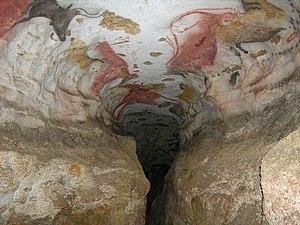
Grotte de Lascaux. Sites préhistoriques et grottes ornées de la vallée de la Vézère (France) Español: Sitios prehistóricos y cuevas con pinturas del valle del Vézère 日本語: ヴェゼール渓谷の先史時代史跡群と洞窟壁画群 中文: 韦泽尔峡谷洞穴群与史前遗迹
La grotte de Lascaux, située sur la commune de Montignac-Lascaux en Dordogne, dans la vallée de la Vézère, en France, est l'une des plus importantes grottes ornées du Paléolithique par le nombre et la qualité esthétique de ses œuvres. Elle est parfois surnommée « la chapelle Sixtine de l'art pariétal » ou « chapelle Sixtine du Périgordien » selon une expression attribuée à Henri Breuil qui la nomme également « Versailles de la Préhistoire » ou « Altamira française ».